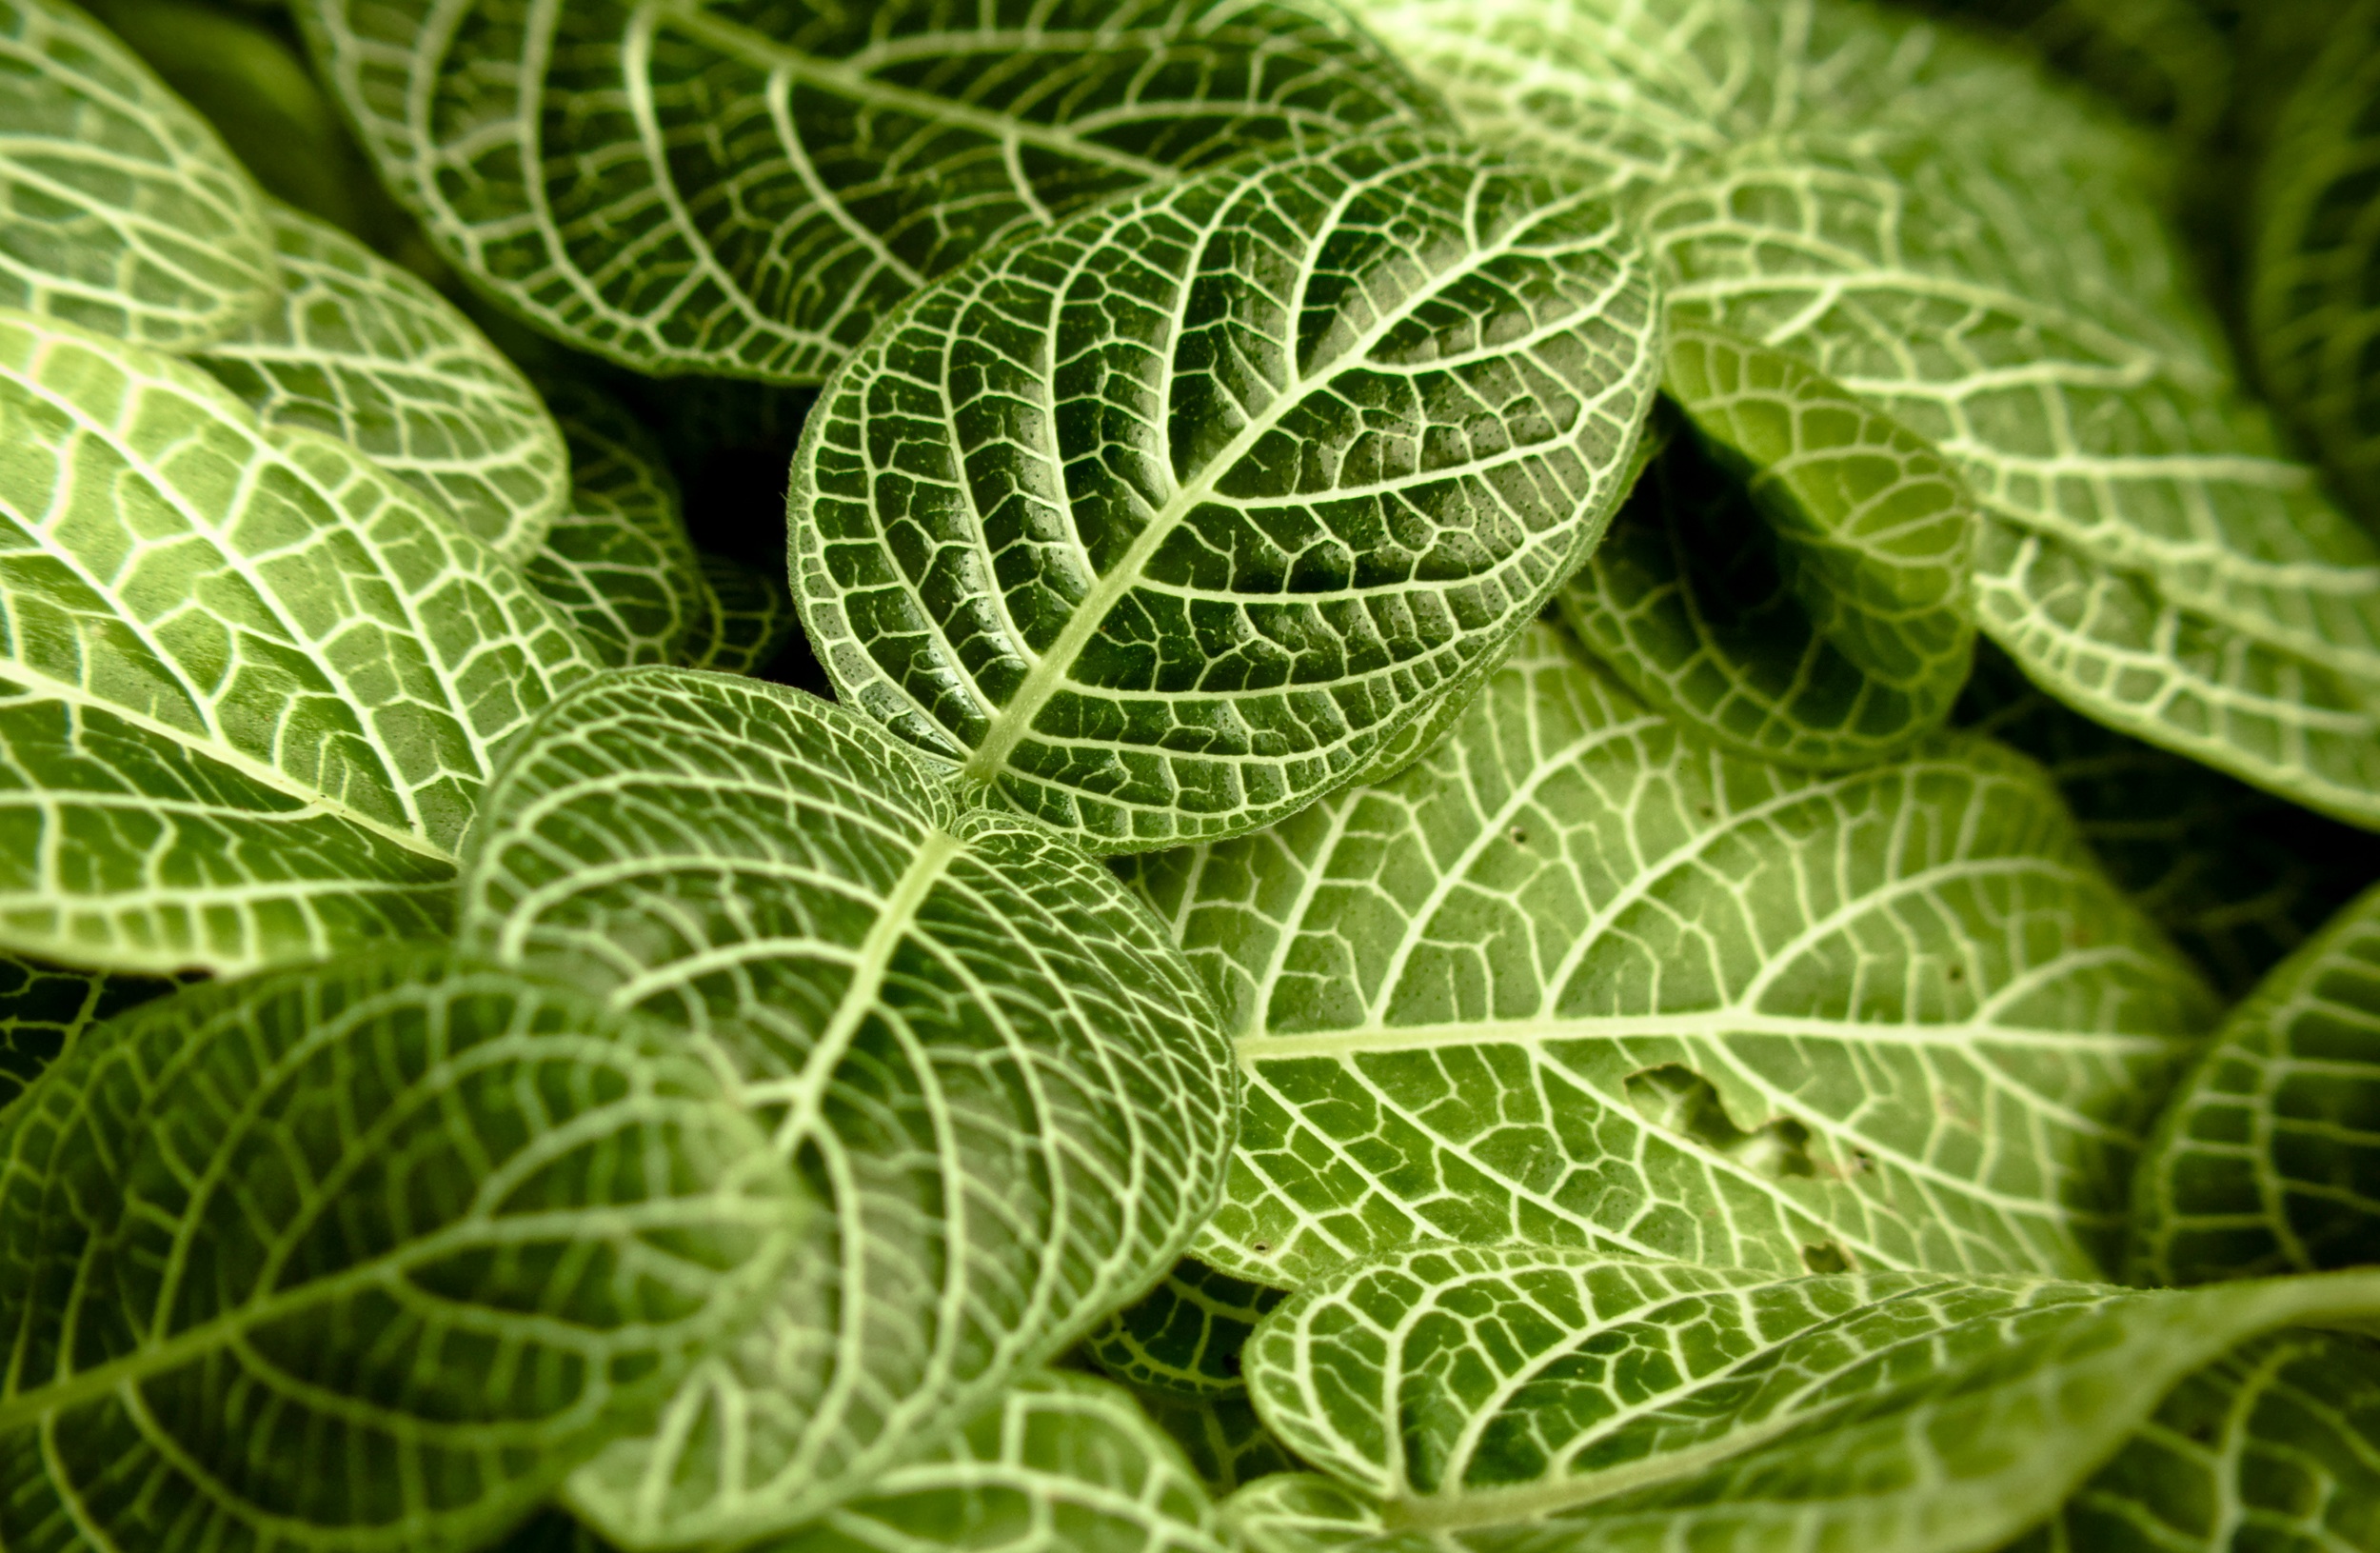
plant, leaf, flower, foliage, green, herb, botany, flora, flowering plant, annual plant, land plant